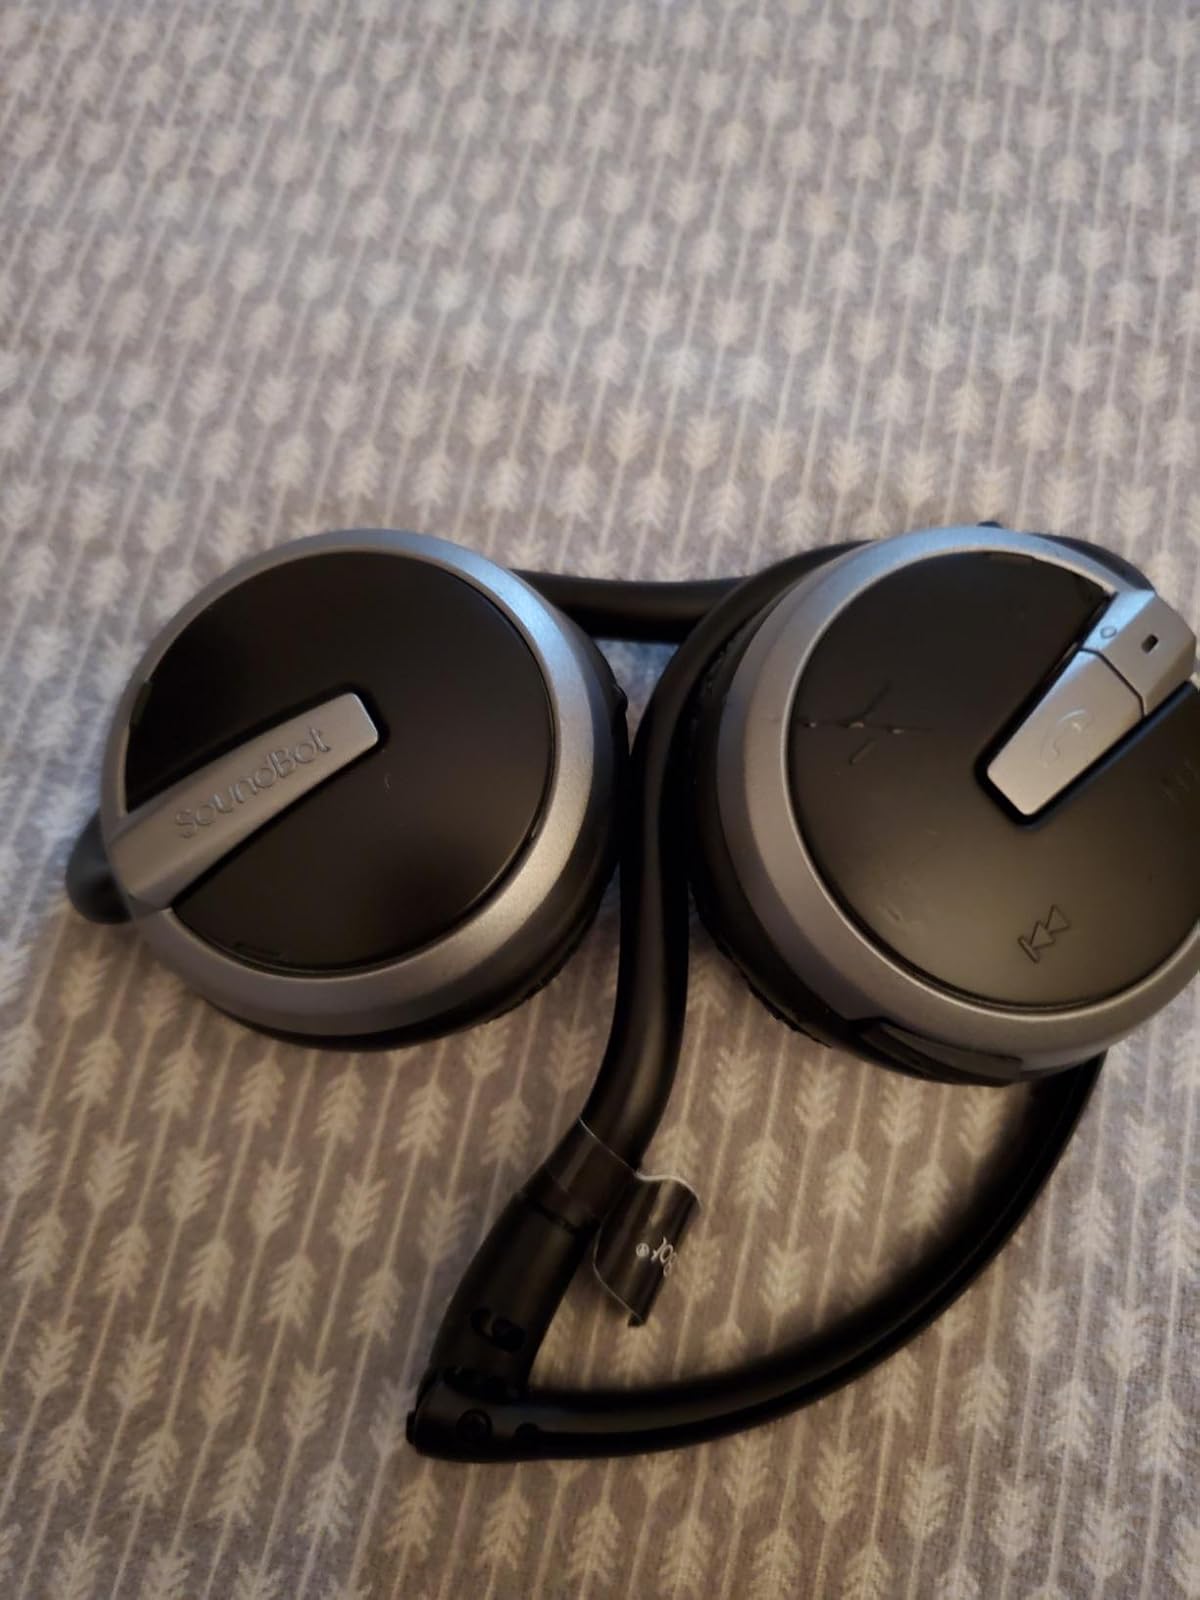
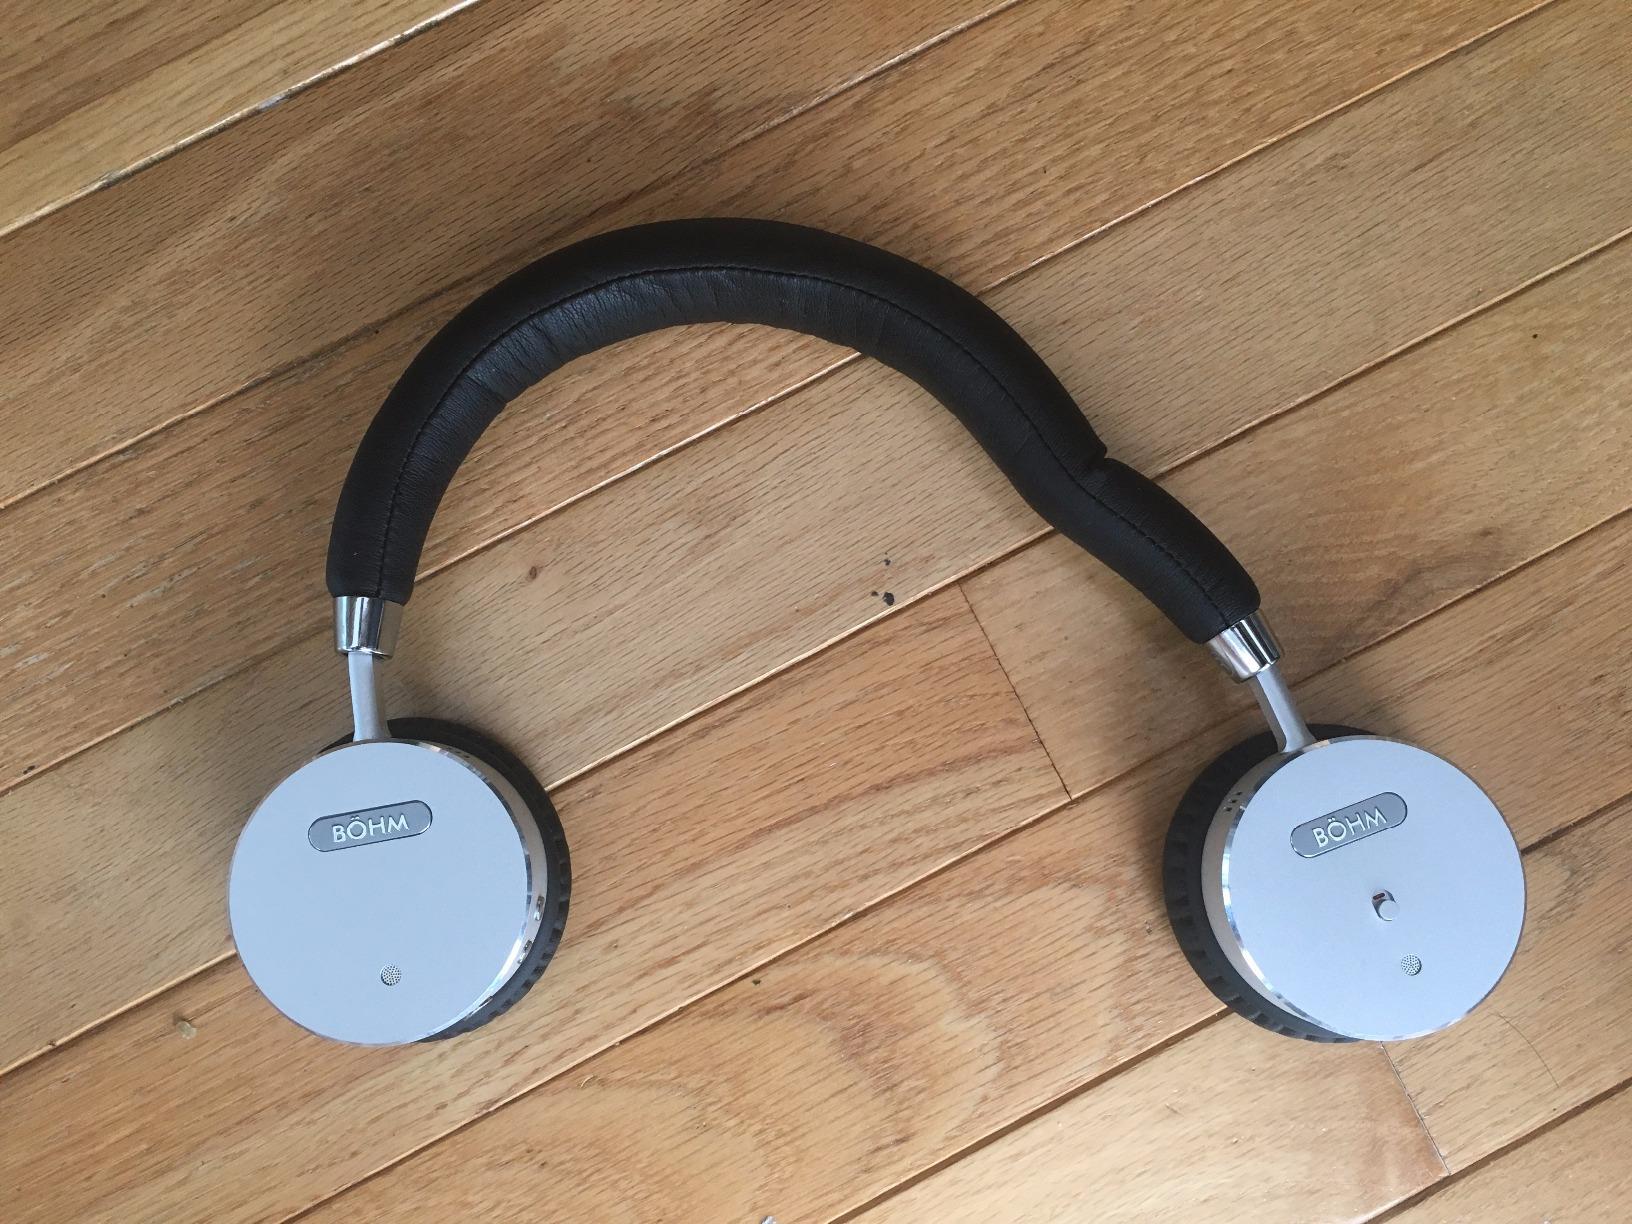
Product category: headphones
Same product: no